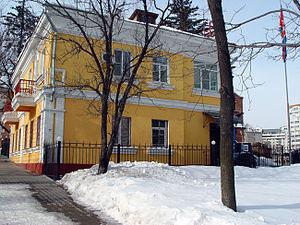
Ceci est une liste des représentations diplomatiques en Russie. En tant que plus grand pays du monde, membre permanent du Conseil de sécurité des Nations Unies, puissance régionale en Europe et en Asie et principal État successeur de l'Union soviétique, la Fédération de Russie accueille une importante communauté diplomatique dans sa capitale, Moscou. Moscou abrite 148 ambassades, de nombreux pays ont également des consulats généraux et des consulats dans tout le pays.